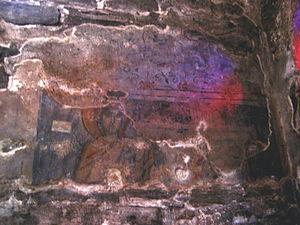
Fragment de fresque
La basilique de la Panaghia Katapoliani ou basilique de la Panaghia Ekatontapyliani située à Parikiá, port et ville principale de Paros, est le plus grand sanctuaire paléochrétien des Cyclades et le troisième plus grand de Grèce. Sa fondation remonte au IVᵉ siècle et le bâtiment actuel date du VIᵉ siècle.